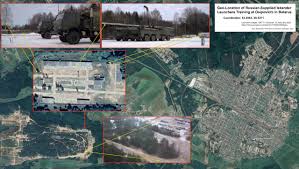
Label: Iskander